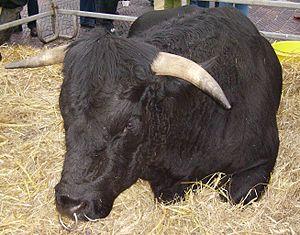
La welsh black est une race bovine britannique. Elle tire son nom de son origine galloise et de sa couleur noire.